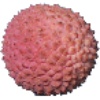
Label: Lychee 1